Château Lafite Rothschild

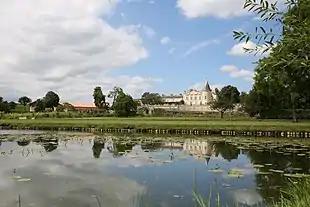
Château Lafite Rothschild in Pauillac, Médoc region

Château Lafite Rothschild is a French wine estate of Bordeaux wine, located in Pauillac in France, owned by members of the Rothschild family since the 19th century, and rated as a First Growth under the 1855 Bordeaux Classification.